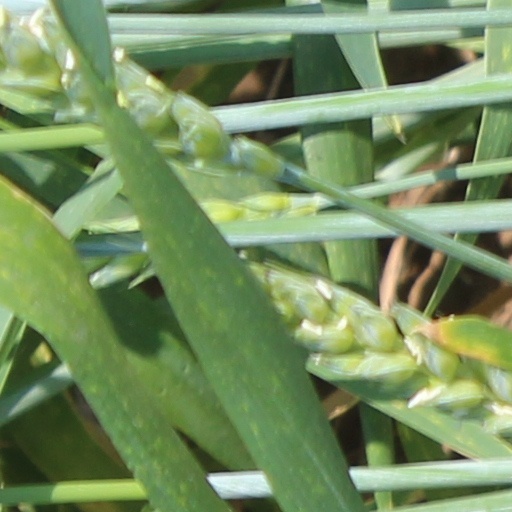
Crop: wheat